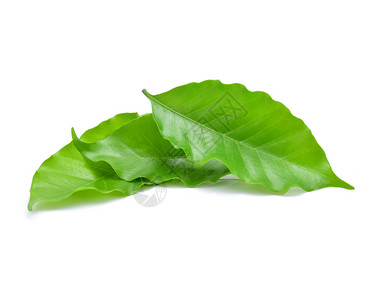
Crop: unknown
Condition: coffee